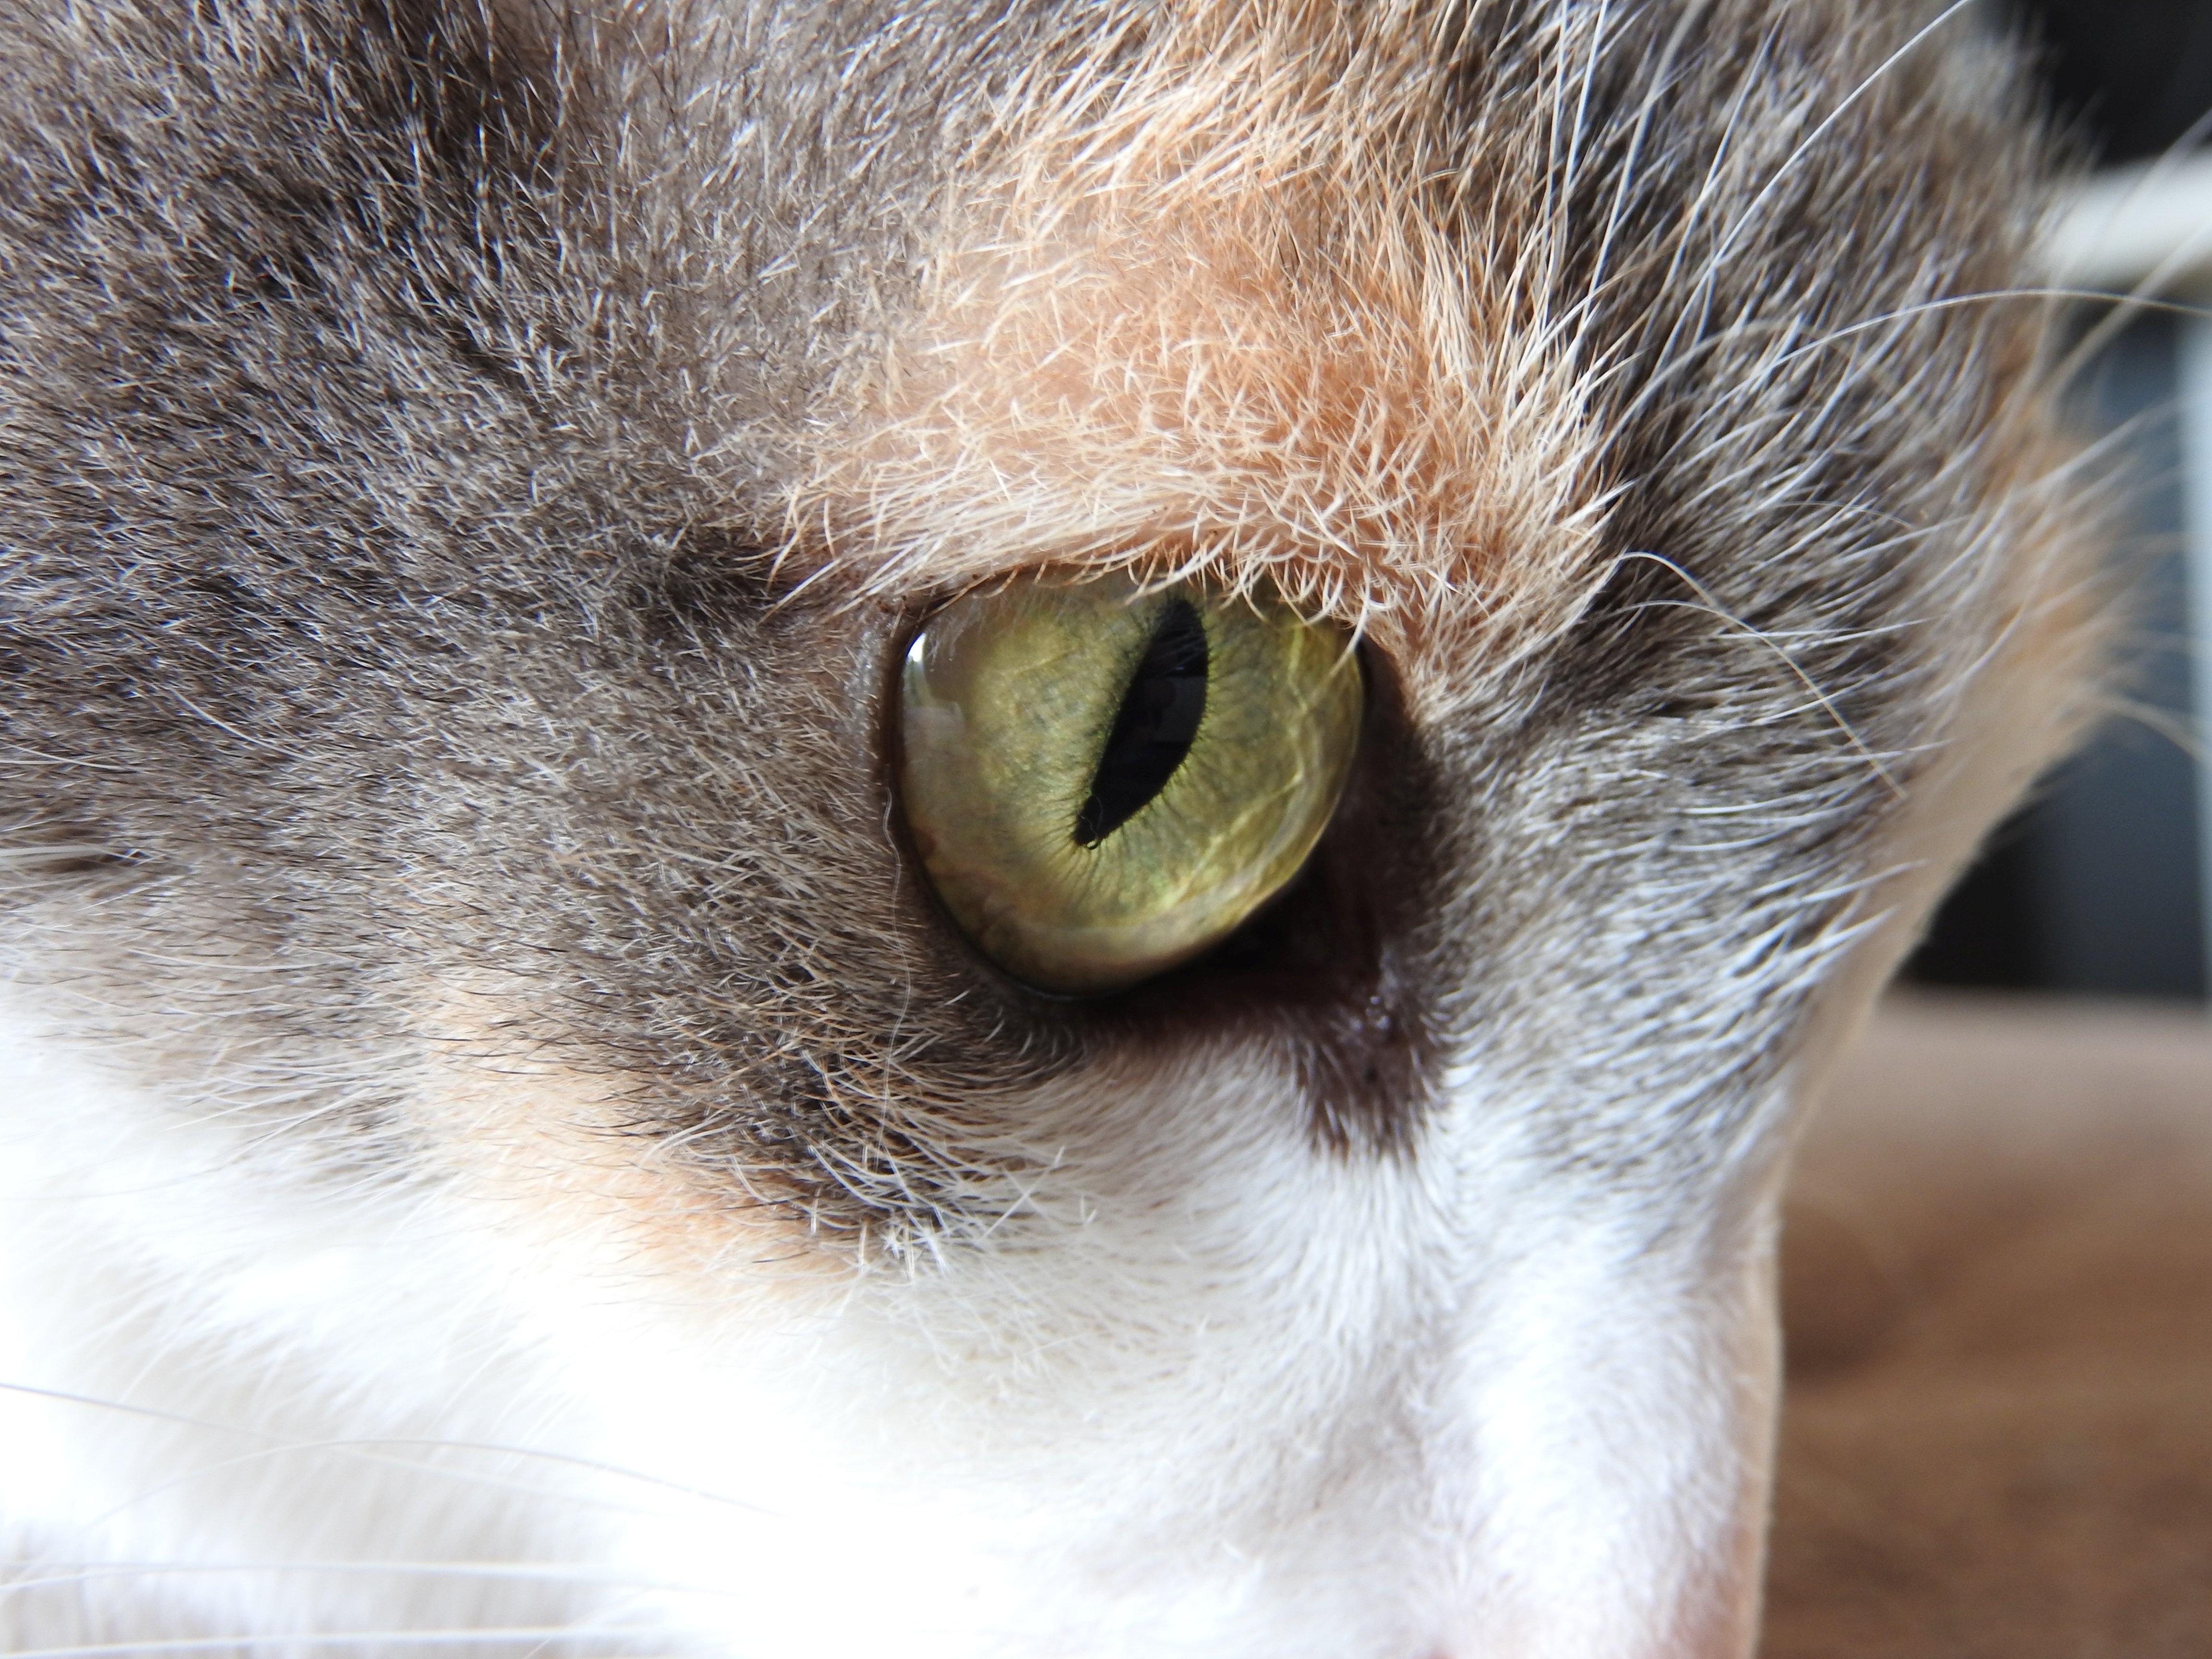
white, fur, cat, mammal, gray, ear, fauna, close up, human body, nose, whiskers, snout, iris, eye, head, vertebrate, organ, small to medium sized cats, cat like mammal